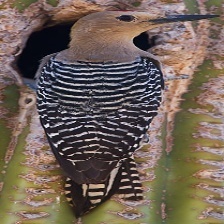
Species: GILA WOODPECKER
Scientific name: MELANERPES UROPYGIALIS